Helena Romer-Ochenkowska

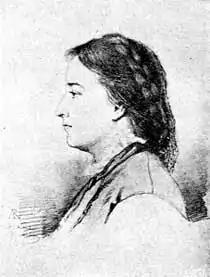

Helena Romer-Ochenkowska (2 August 1875 – 26 March 1947) was a Polish writer, playwright, opinion journalist, columnist and theatre critic. She also engaged in social and education activism, especially promoting amateur theatre in the Vilnius region.